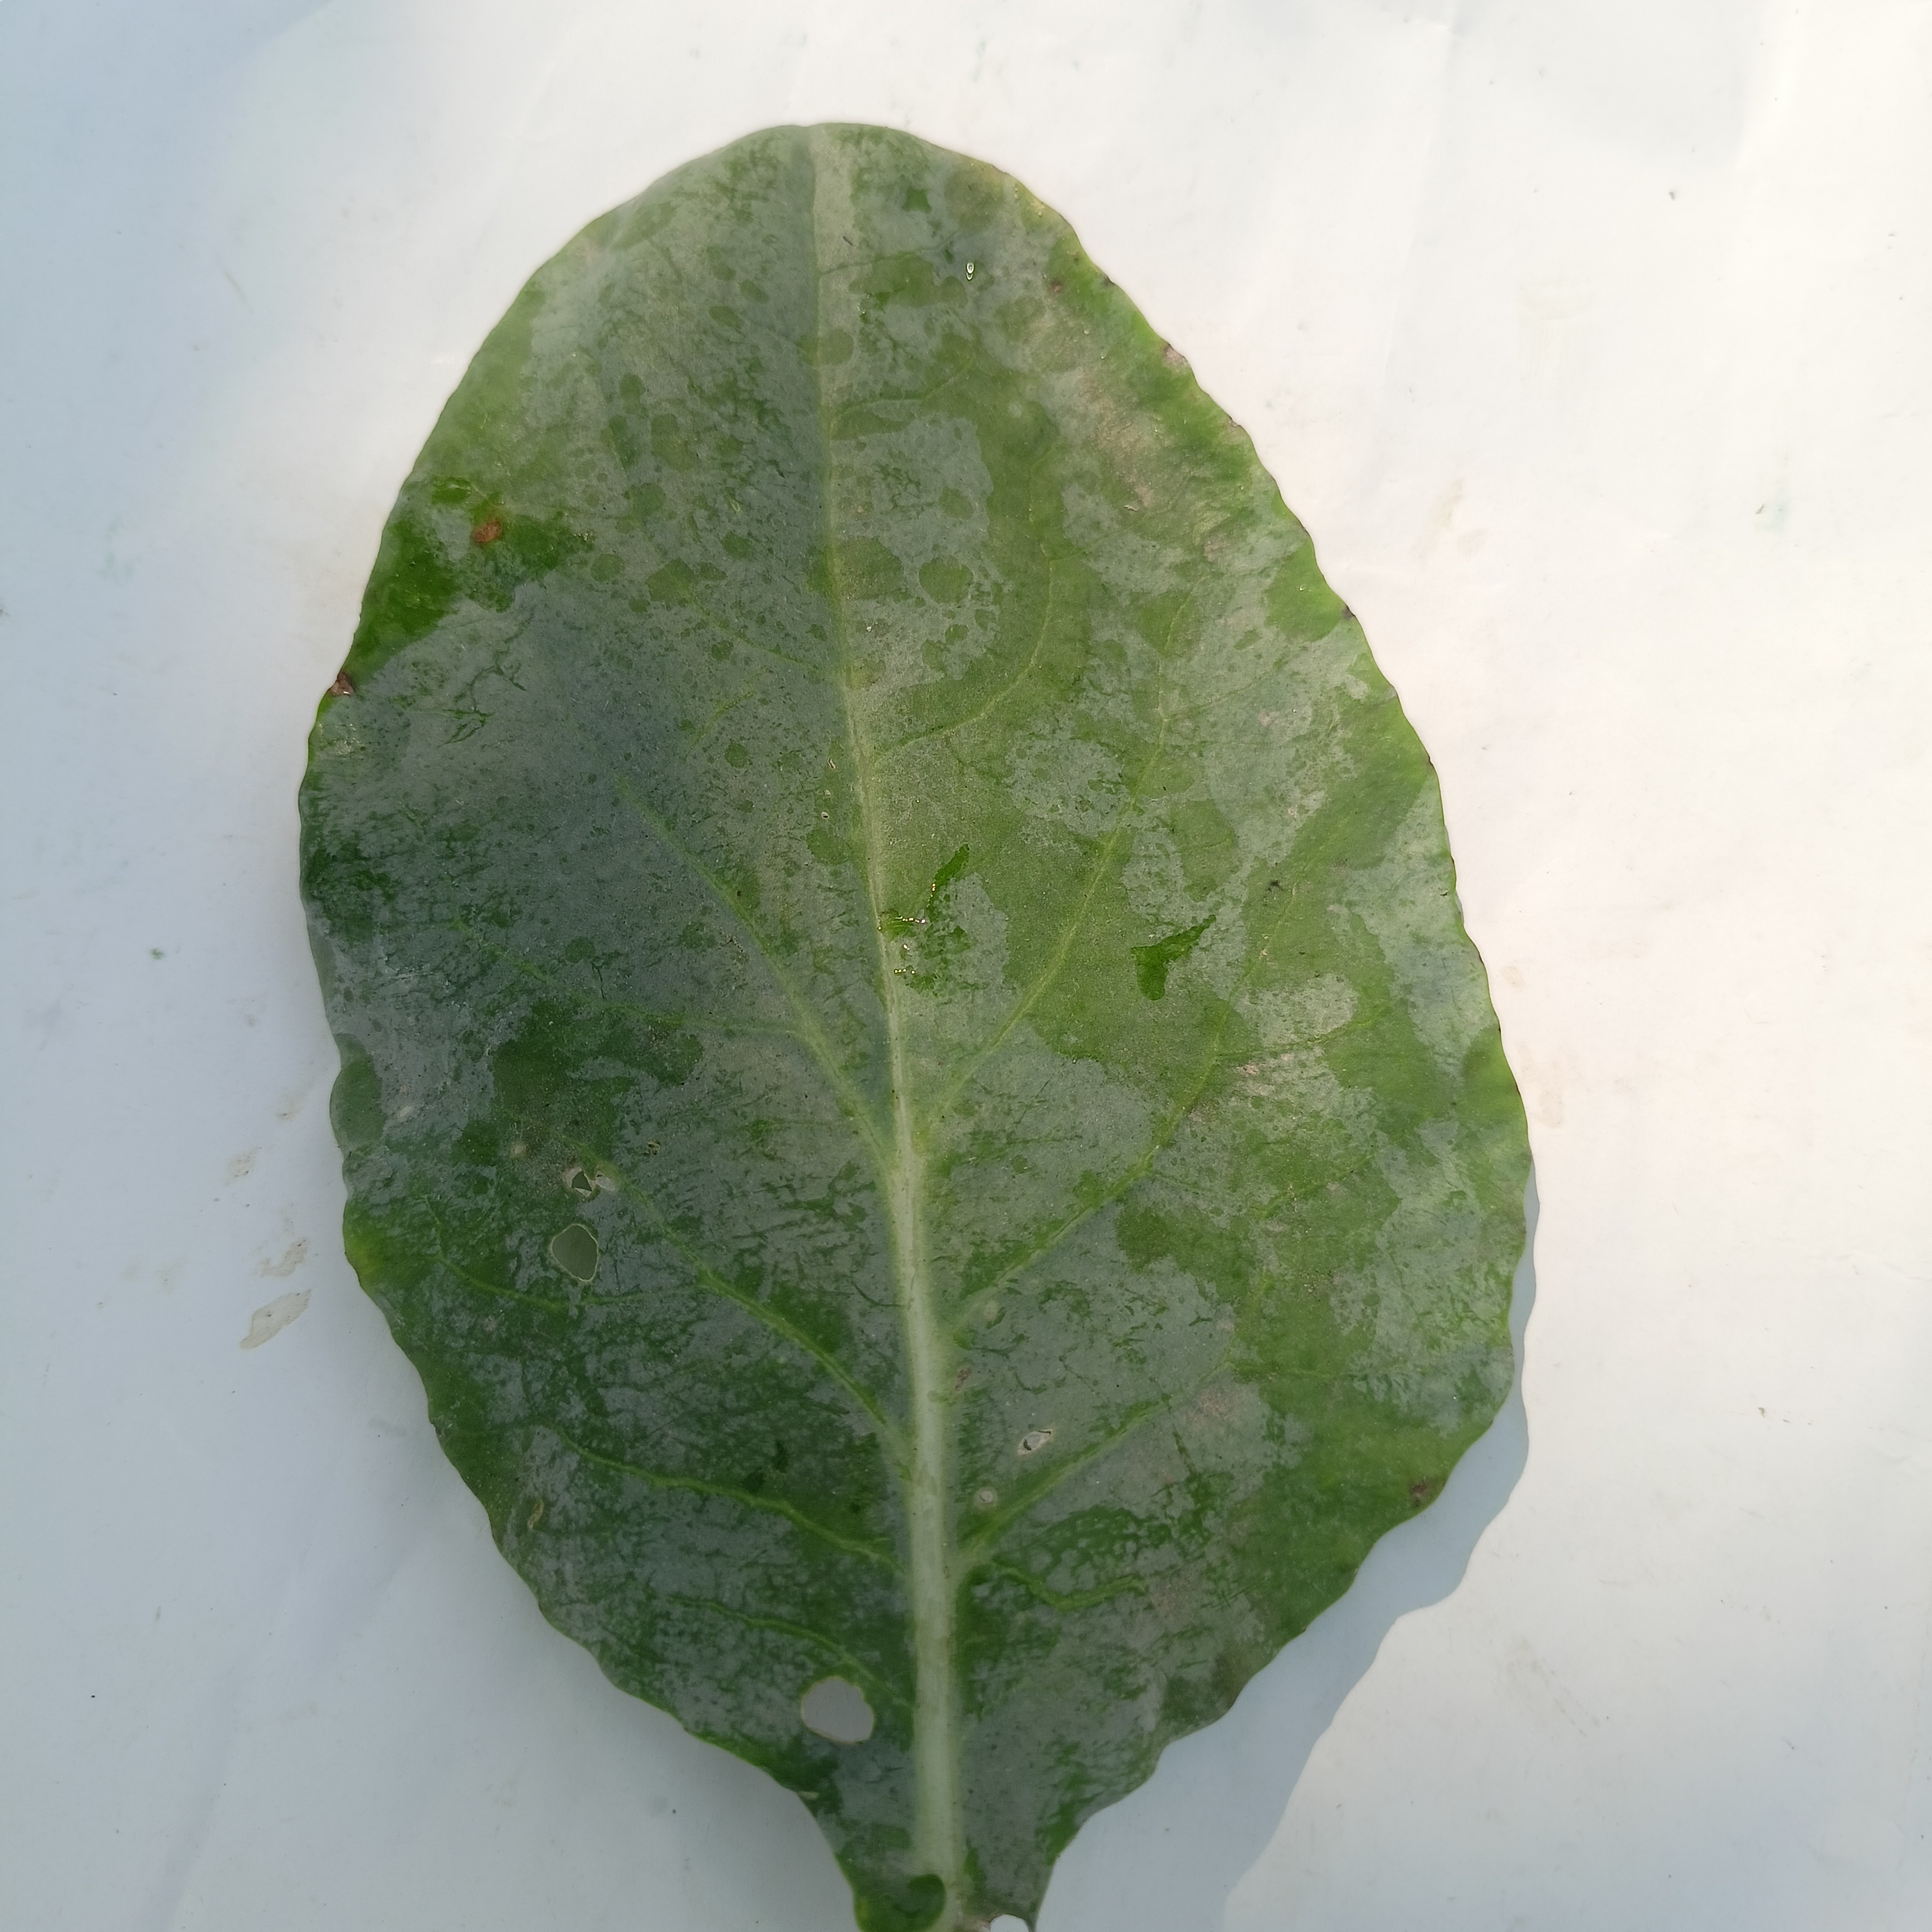
Label: Insect Hole